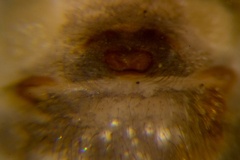
Species: Parasteatoda_tepidariorum